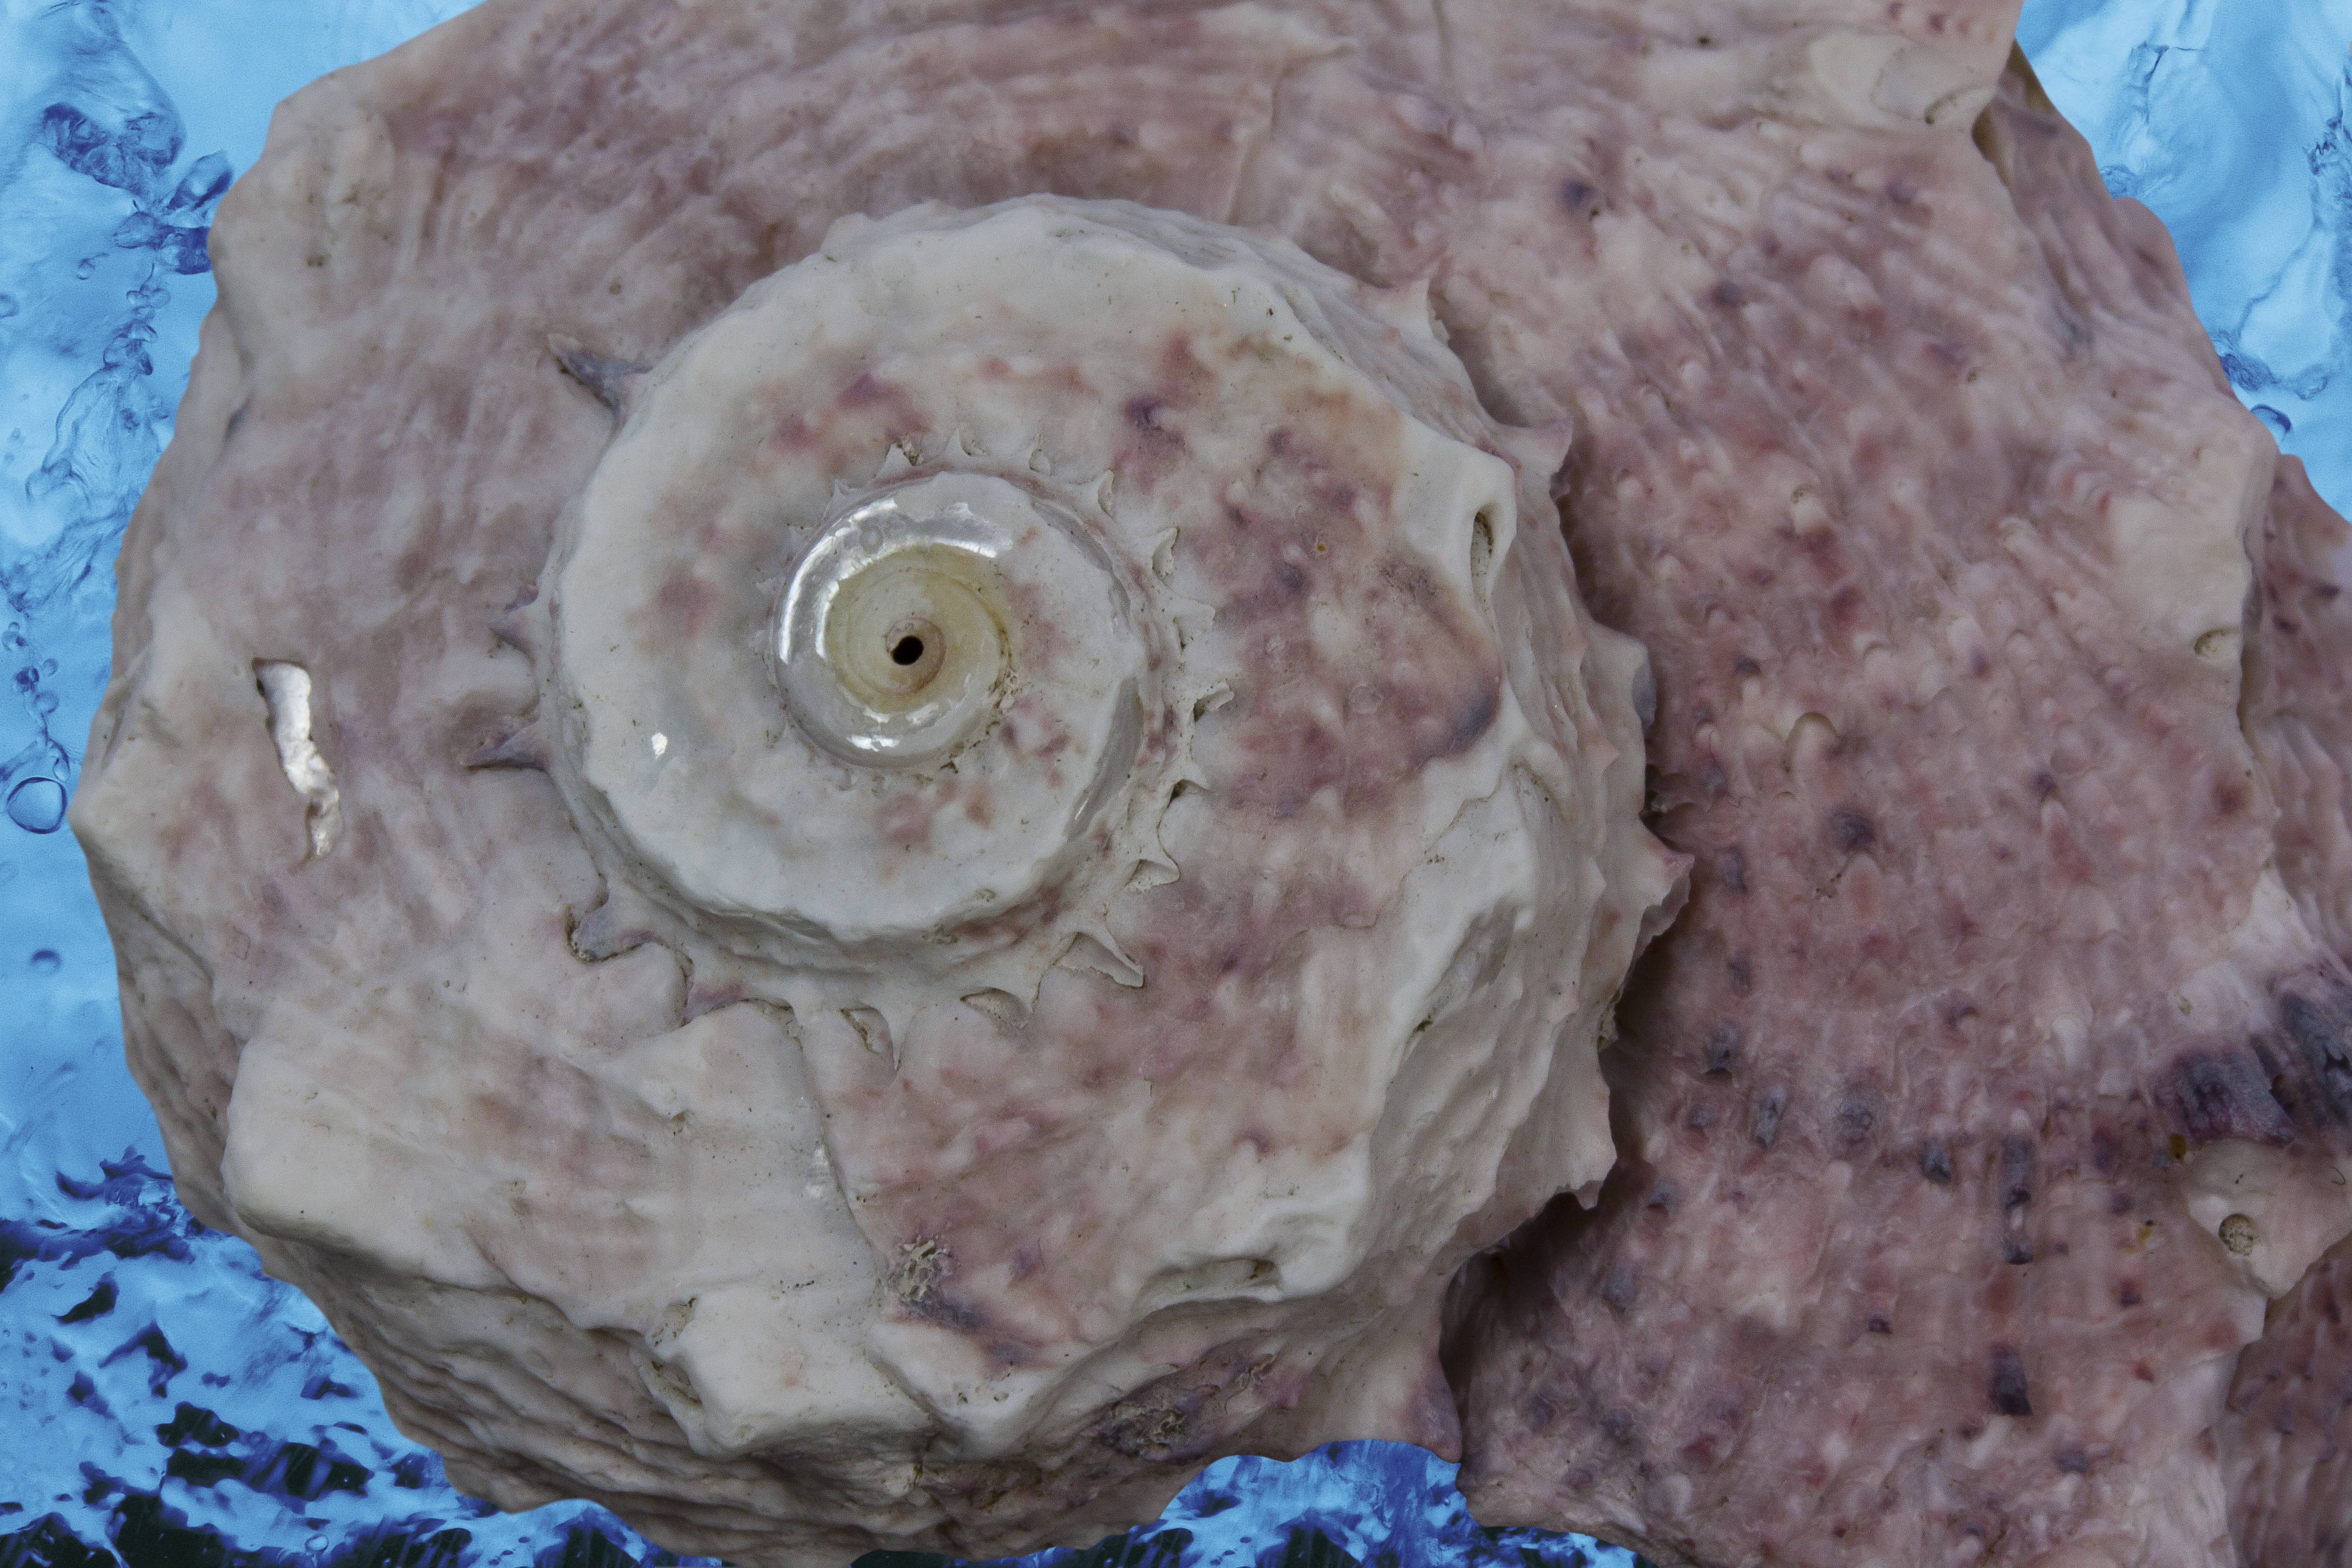
sea, rock, spiral, purple, animal, dish, food, macro, holiday, memory, pink, housing, snail, decorative, symmetry, organ, sea snail, mother of pearl, mother of pearl colors